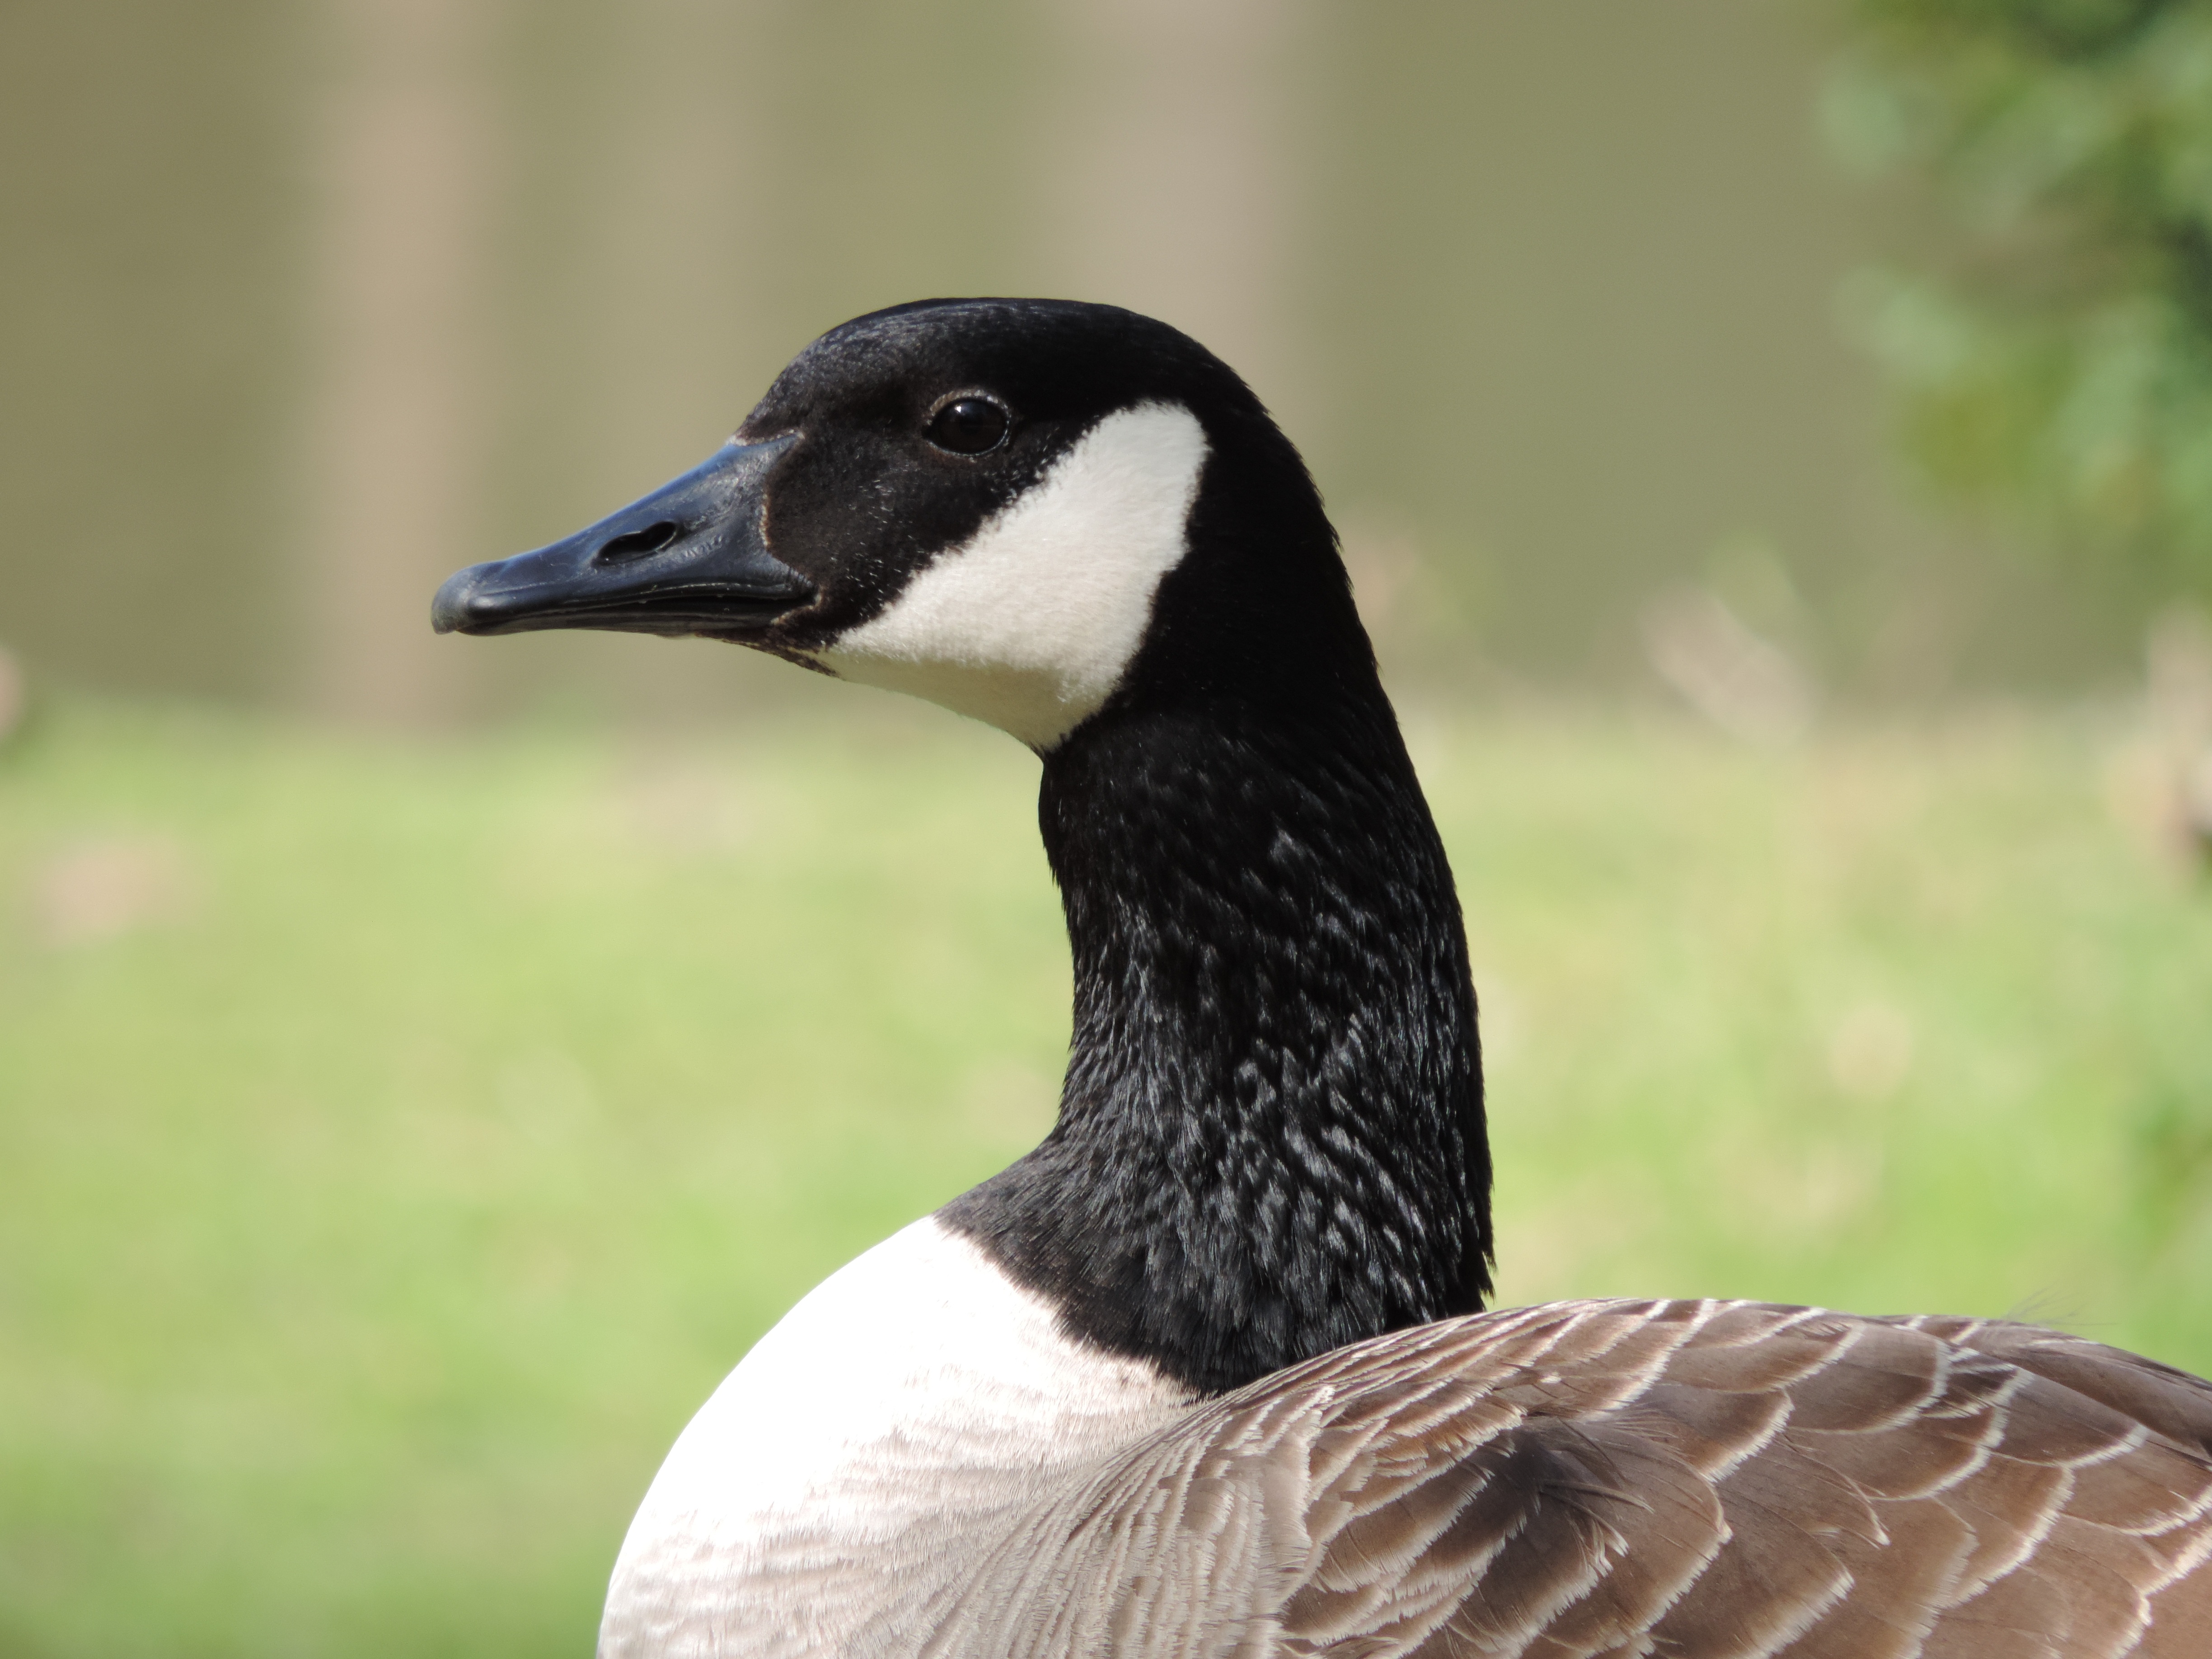
water, nature, grass, bird, wing, countryside, animal, wildlife, beak, fauna, duck, goose, vertebrate, waterfowl, water bird, mallard, meadow bird, ducks geese and swans